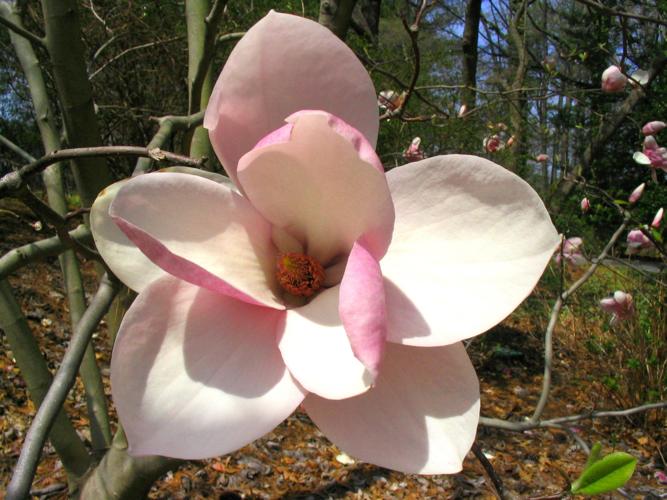
Label: magnolia